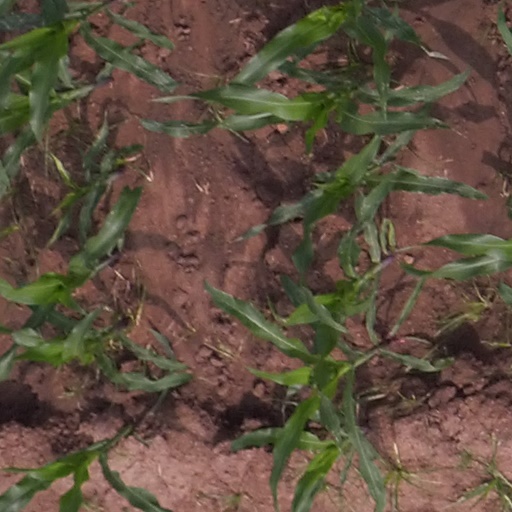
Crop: maize; corn